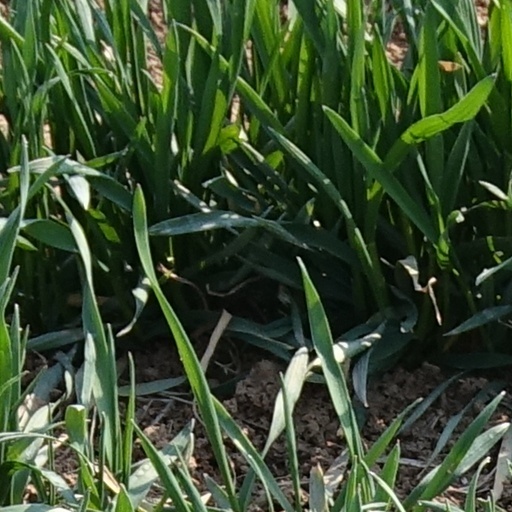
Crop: wheat